Columbia River Treaty

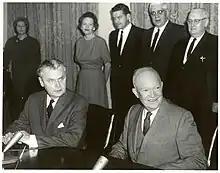
Canadian Prime Minister John Diefenbaker (seated left) and US President Dwight Eisenhower at the signing of the Columbia River Treaty, 1961

There was initial controversy over the Columbia River Treaty when British Columbia refused to give consent to ratify it on the grounds that while the province would be committed to building the three major dams within its borders, it would have no assurance of a purchaser for the Canadian Entitlement which was surplus to the province's needs at the time. The final ratification came in 1964 when a consortium of 37 public and four private utilities in the United States agreed to pay C$274.8 million to purchase the Canadian Entitlement for a period of 30 years from the scheduled completion date of each of the Canadian projects. British Columbia used the funds, along with the U.S. payment of C$69.6 million for U.S. flood control benefits, to construct the Canadian dams.